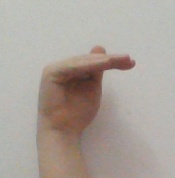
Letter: khaa